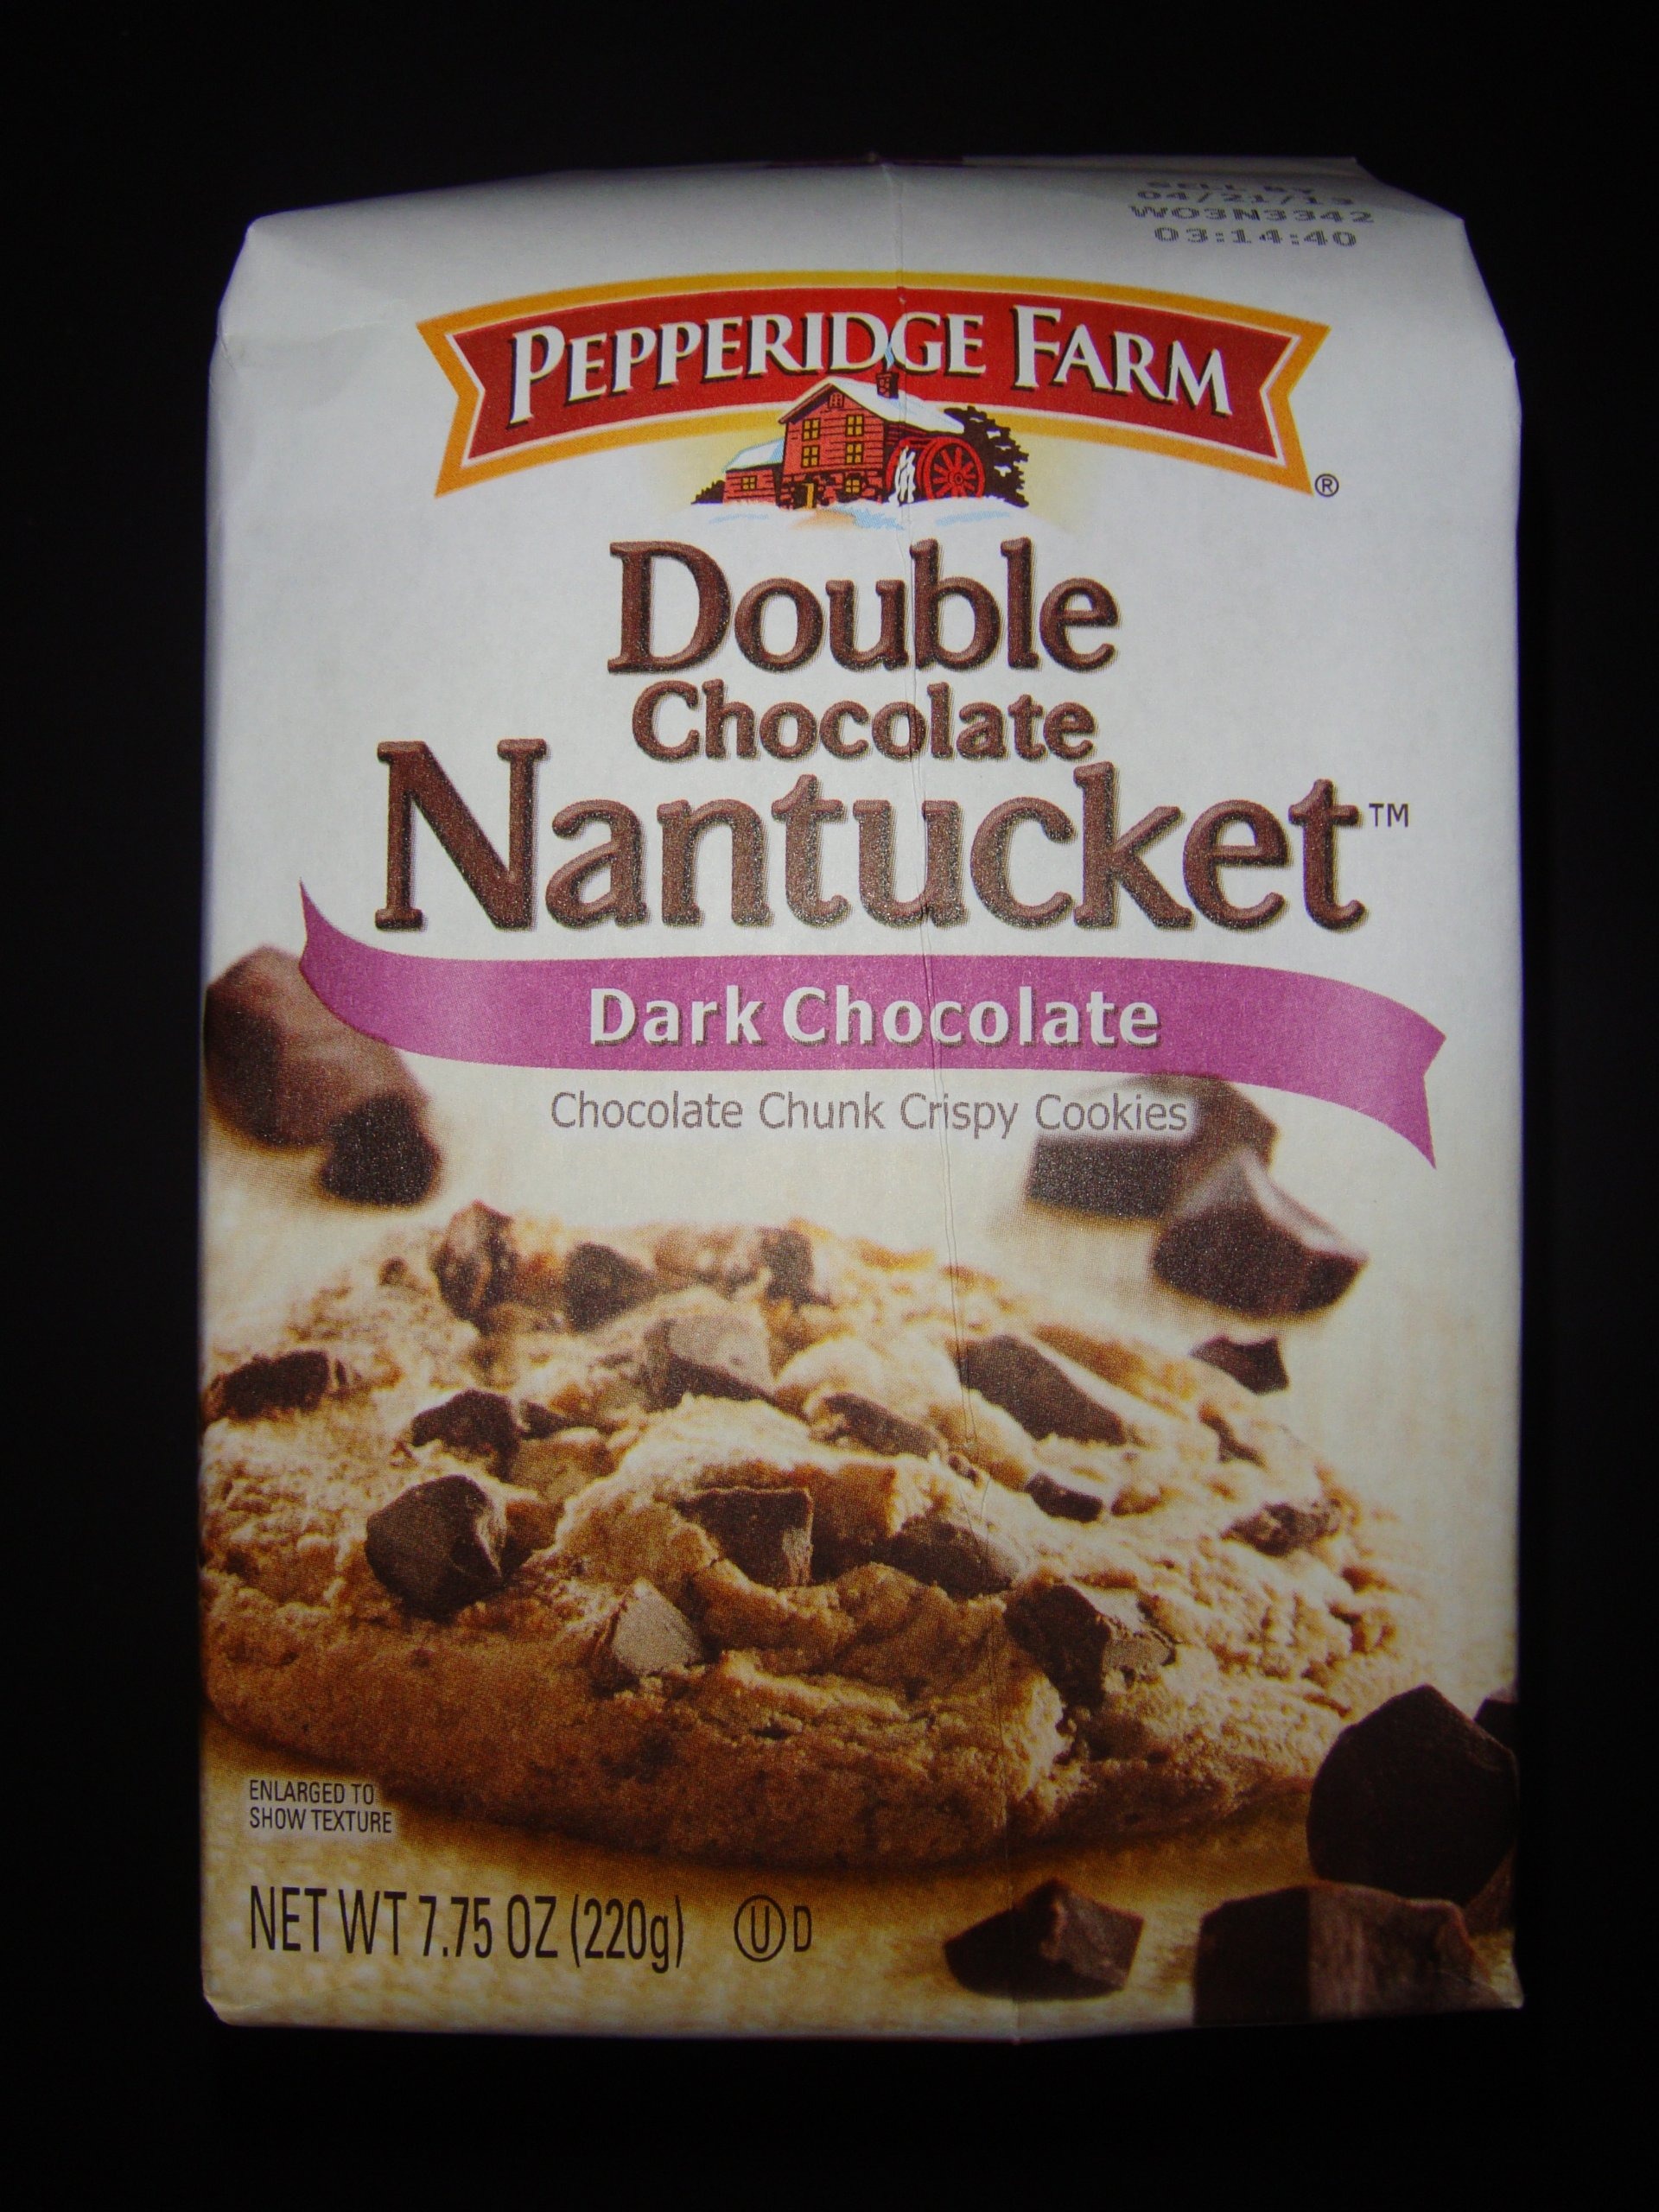
Item Name: Pepperidge Farm Double Chocolate Nantucket Dark Chocolate Chunk Crispy Cookies 7.75 oz. (Pack of 4)
Bullet Point 1: Pepperidge Farm.
Bullet Point 2: Double Chocolate Nantucket
Bullet Point 3: Dark Chocolate Chunk
Bullet Point 4: Crispy Cookies
Bullet Point 5: American Collection Cookies
Product Description: Pepperidge Farm Double Chocolate Nantucket Dark Chocolate Chunk Crispy Cookies 7.75 Oz.
Value: 31.0
Unit: Ounce

Price: 4.99